Luke the Dog

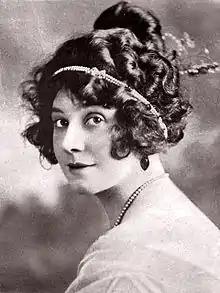
Minta Durfee, Luke's owner and wife of Fatty Arbuckle, 1915

Luke the Dog was born in November 1913, reportedly at the home of film director Wilfred Lucas in Los Angeles, California. It was there where Minta Durfee and Roscoe Arbuckle were said to have acquired Luke as a six-week-old puppy. Several sources about the dog's early life state that Lucas gave the puppy to Minta in lieu of extra money or hazard pay she had earned for performing a dangerous stunt in one of his motion pictures. Some of those same sources also state that Minta and Roscoe even named their new pet after the tight-fisted director, dubbing him Luke as a familiar form of "Lucas" The cited timing of the dog's birth in November 1913 seems consistent with Luke's relatively small physical appearance in his brief film debut in the short "The Knockout", released in June 1914 and featuring both Roscoe and Minta. In the short "Lover's Luck", released three months later, Luke can be seen in the background in several scenes, tethered next to a doghouse. Luke's size in that film shows a dog of his breed nearing maturity.